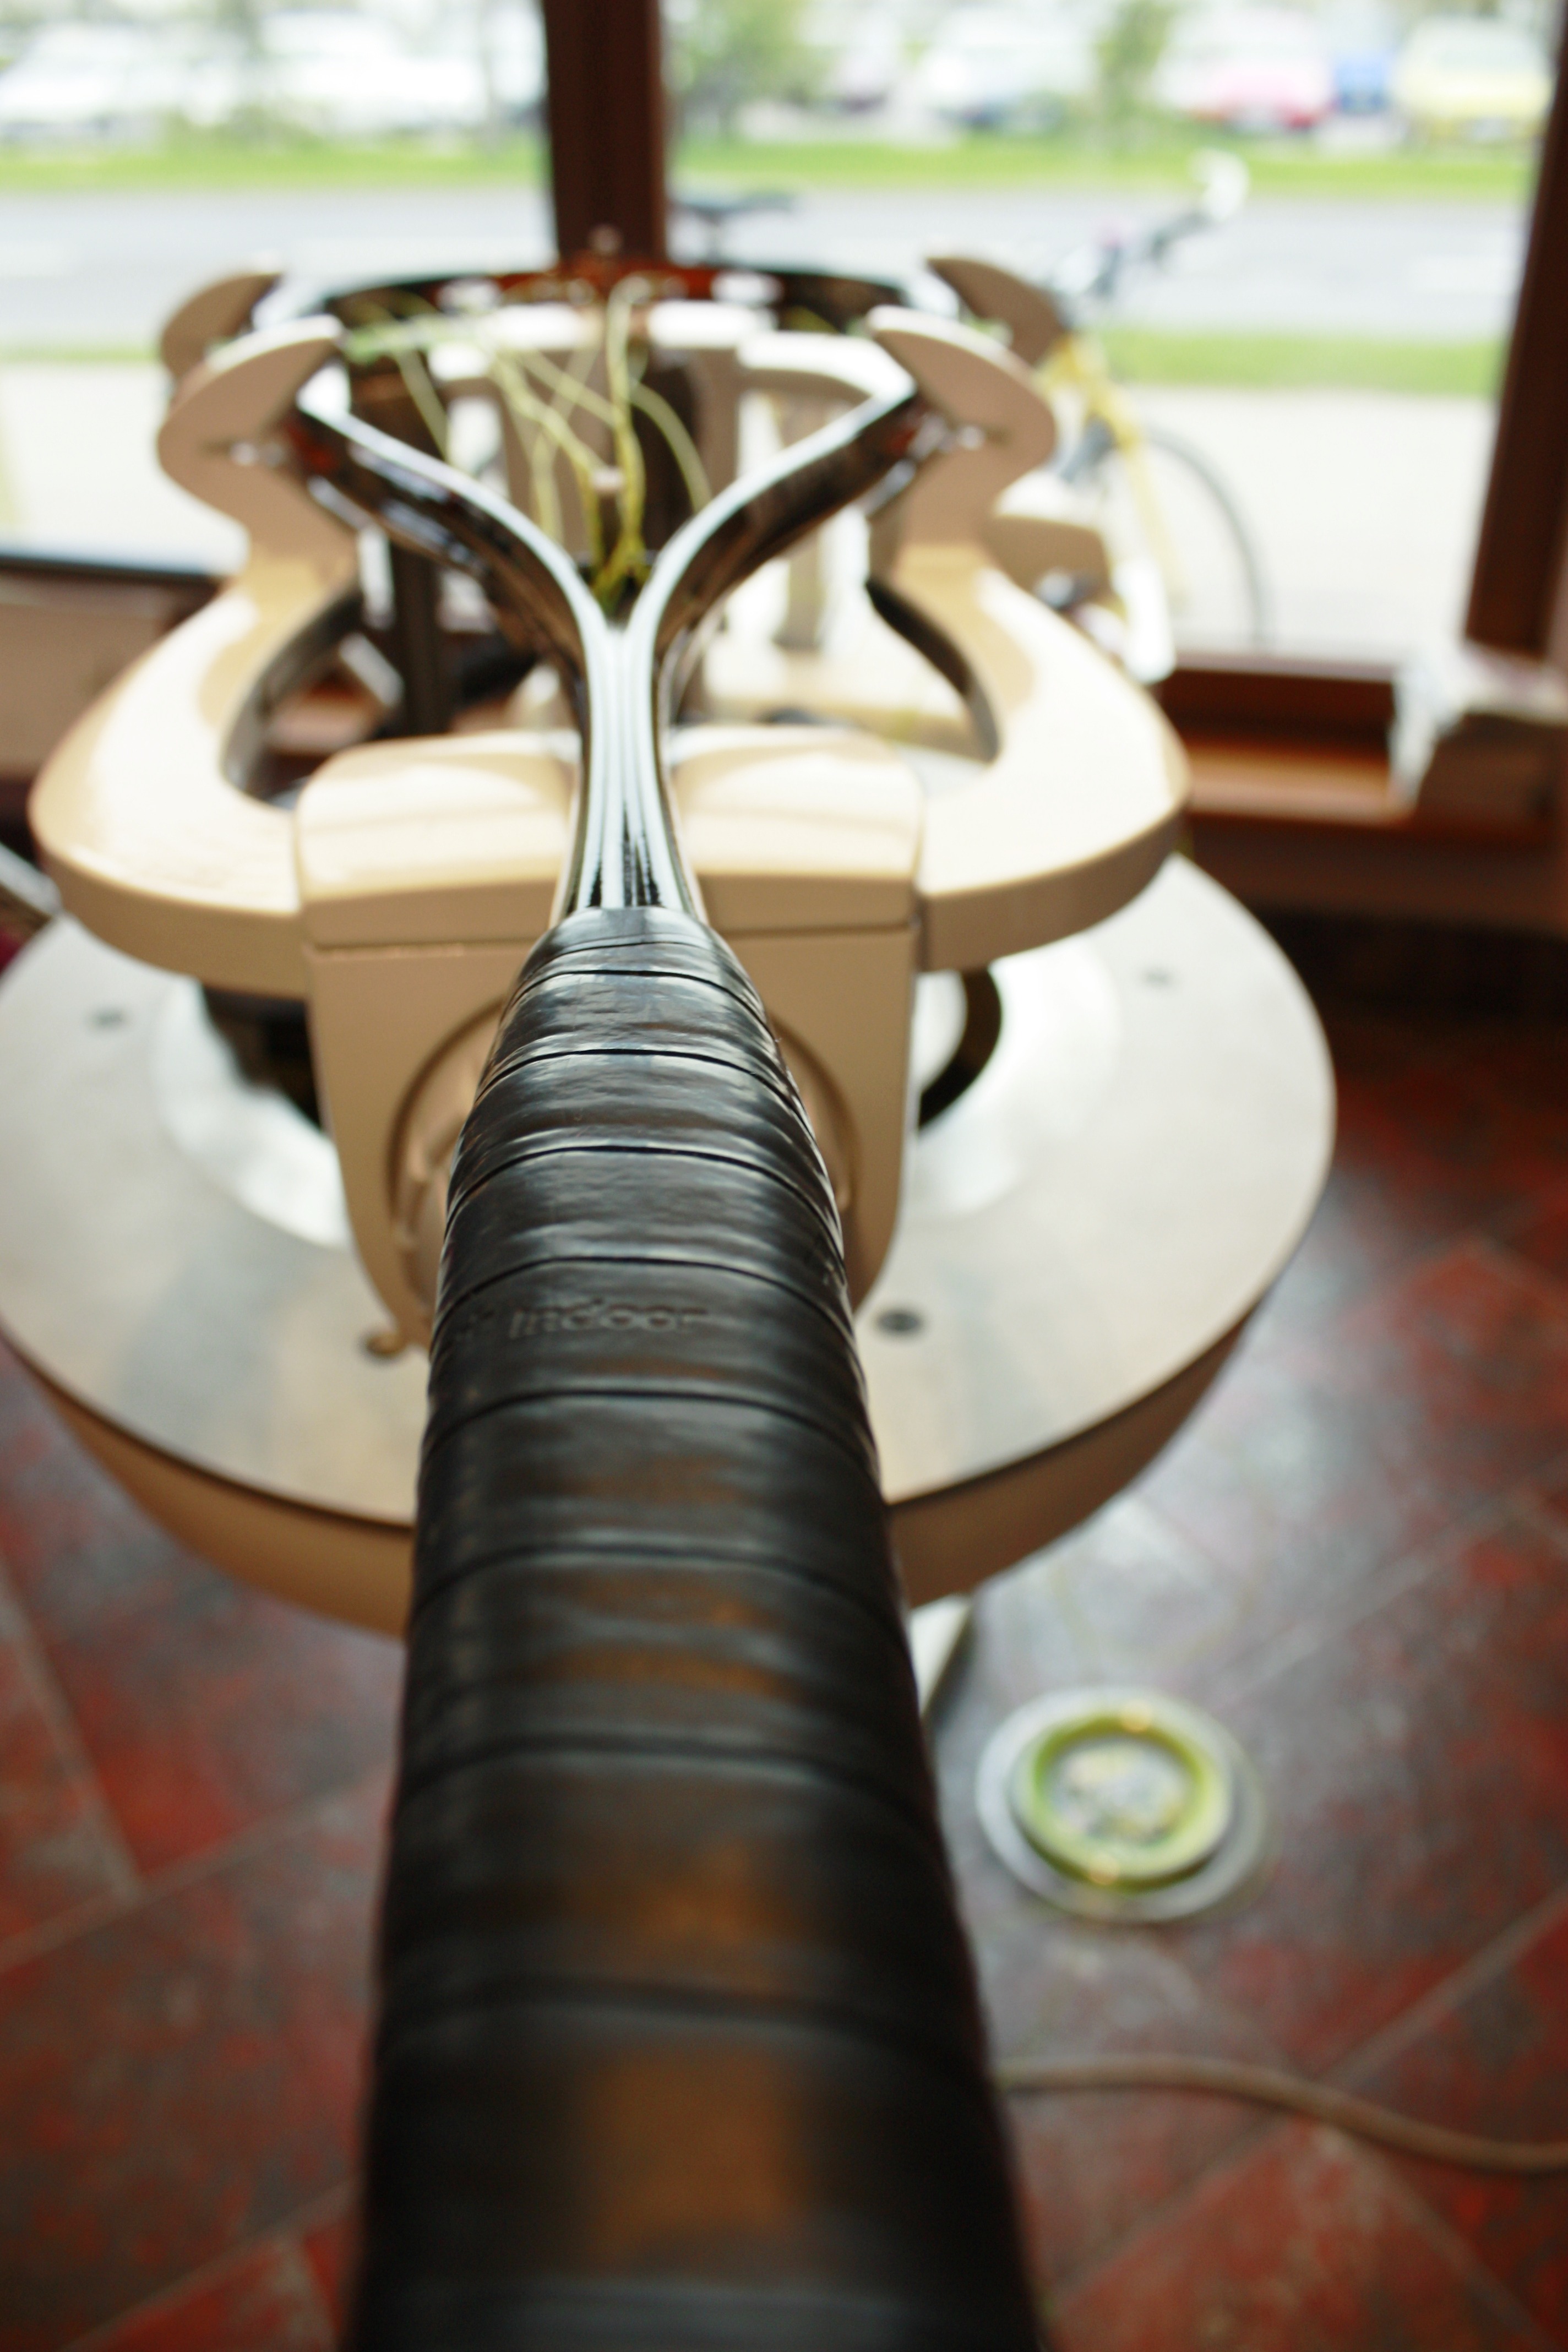
table, wood, sport, repair, equipment, health, handle, tennis, footwear, tennis racket, man made object